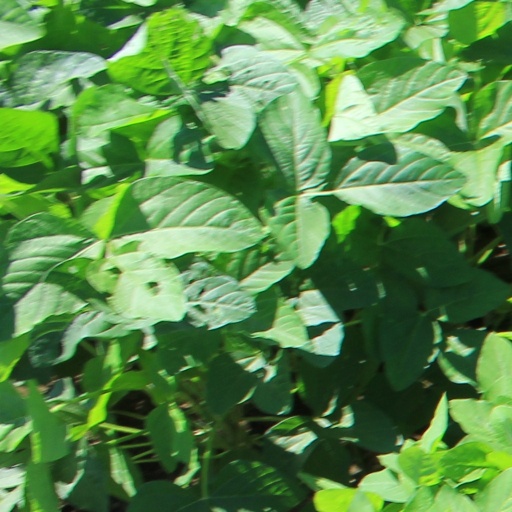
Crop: soybean